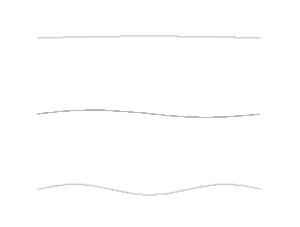
Corde vibrante
La corde vibrante est le modèle physique permettant de représenter les mouvements d'oscillation d'un fil tendu. On supposera ici qu'il est tenu par ses deux extrémités, ce qui n'est pas toujours le cas.
En acoustique, un partiel harmonique est une composante d’un son périodique, dont la fréquence est un multiple entier d'une fréquence fondamentale.
La résonance est un phénomène selon lequel certains systèmes physiques sont sensibles à certaines fréquences. Un système résonant peut accumuler une énergie, si celle-ci est appliquée sous forme périodique, et proche d'une fréquence dite « fréquence de résonance ». Soumis à une telle excitation, le système va être le siège d'oscillations de plus en plus importantes, jusqu'à atteindre un régime d'équilibre qui dépend des éléments dissipatifs du système, ou bien jusqu'à une rupture d'un composant du système.
De nombreux instruments de musique ont la faculté de pouvoir vibrer librement à des fréquences différentes. Ces fréquences propres se suivent selon une suite que l'on appelle harmoniques. Dans certains cas, ce phénomène est indésirable, mais souvent il fait partie du principe de modulation de la note jouée.